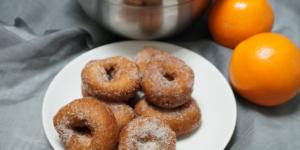
rosquillas de naranja esponjosas